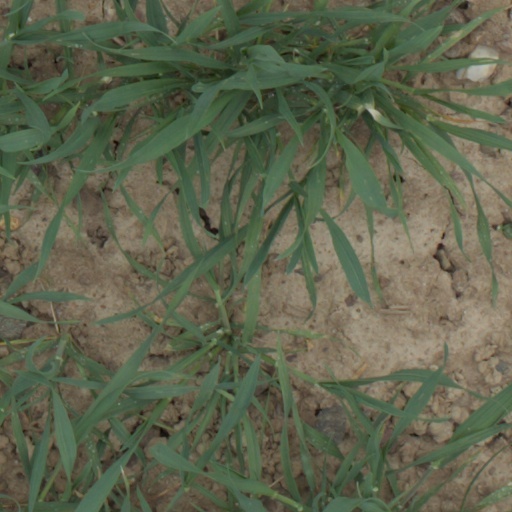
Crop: wheat